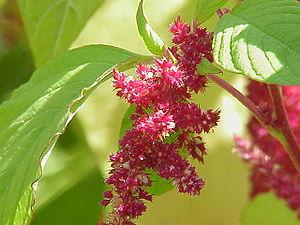
Amaranthus est un genre de plantes dicotylédones de la famille des Amaranthaceae selon la classification phylogénétique ou de celle des Chenopodiaceae selon la classification classique de Cronquist, originaire des régions tempérées et tropicales.
Les Amaranthoideae sont une sous-famille de plantes dicotylédones de la famille des Amaranthaceae. Ces plantes se caractérisent par des étamines aux anthères bilobées et à quatre sacs polliniques. L'aire de répartition de cette sous-famille s'étend principalement dans les régions tropicales d'Amérique et d'Afrique, ainsi qu'en Afrique australe et en Australie.